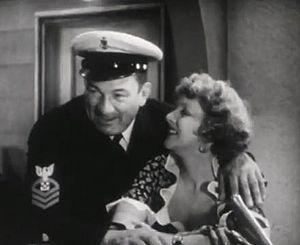
Helen Flint est une actrice américaine, née le 14 janvier 1898 à Chicago, morte le 9 septembre 1967 à Washington.